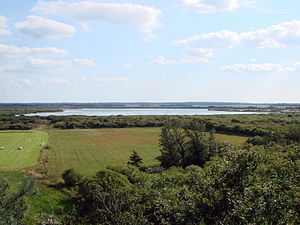
Filsø
Fidde Sø set fra nord
Fidde Sø set fra nord
Filsø eller Fiilsø er en ca. 915 ha stor sø i Sydvestjylland, sydøst for Henne Strand og syd for Henne Kirkeby, i den tidligere Blåbjerg Kommune, nu Varde Kommune. Søen er delt i to hovedsøer: Mellemsøen i midten og Søndersøen mod syd. I Mellemsøen findes holmene Storeholm, Gåseholm, Povlspold og Brasenholm. I Søndersøen Hjorteholm, Aagesholm, Traneholm og Lille Traneholm. Til søen regnes dog sommetider også den 70 ha store Fidde Sø mod nordøst, der tidligere var en del af søen og indtil 2012 bar søens navn.